Tim Henman

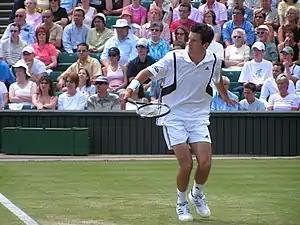
Henman playing a backhand at Wimbledon, 2004

Henman started the 2001 ATP season with a ranking of tenth in the world. At the Adelaide International Henman lost in the semi-finals to Nicolás Massú. His next tournament was the Australian Open; Henman had wins over Hicham Arazi, Nicolás Lapentti, and Wayne Arthurs, but lost to Patrick Rafter in the fourth round in straight sets. He then won the Copenhagen Open, dispatching Andreas Vinciguerra in two sets. Henman then lost in the second round of the Rotterdam Open. Rotterdam was followed by a defeat in the Scottsdale Open. In March, Henman reached the third round at Indian Wells, where he lost to Nicolás Lapentti in straight sets. The hard court season wrapped up with the Miami Masters where Henman lost in round two to Fabrice Santoro.